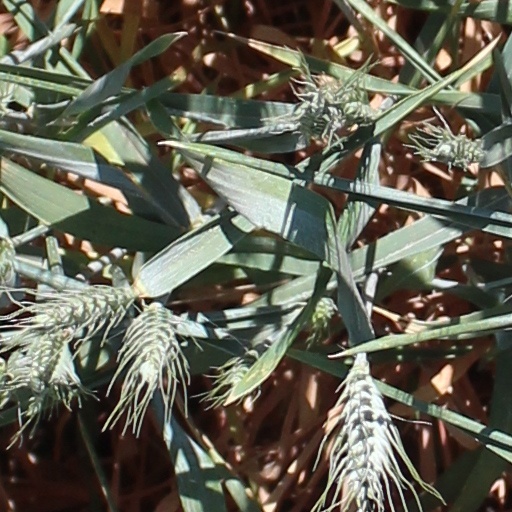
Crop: wheat